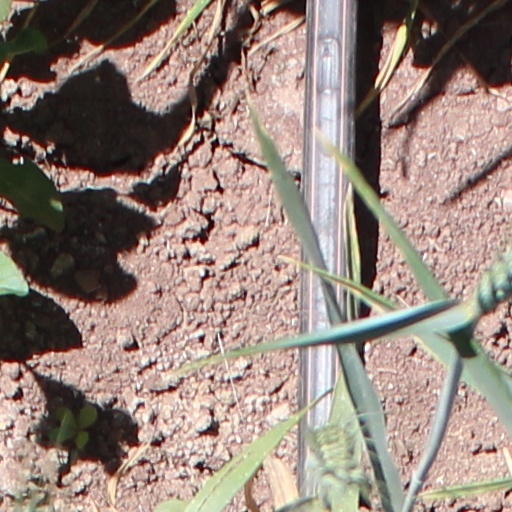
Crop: wheat